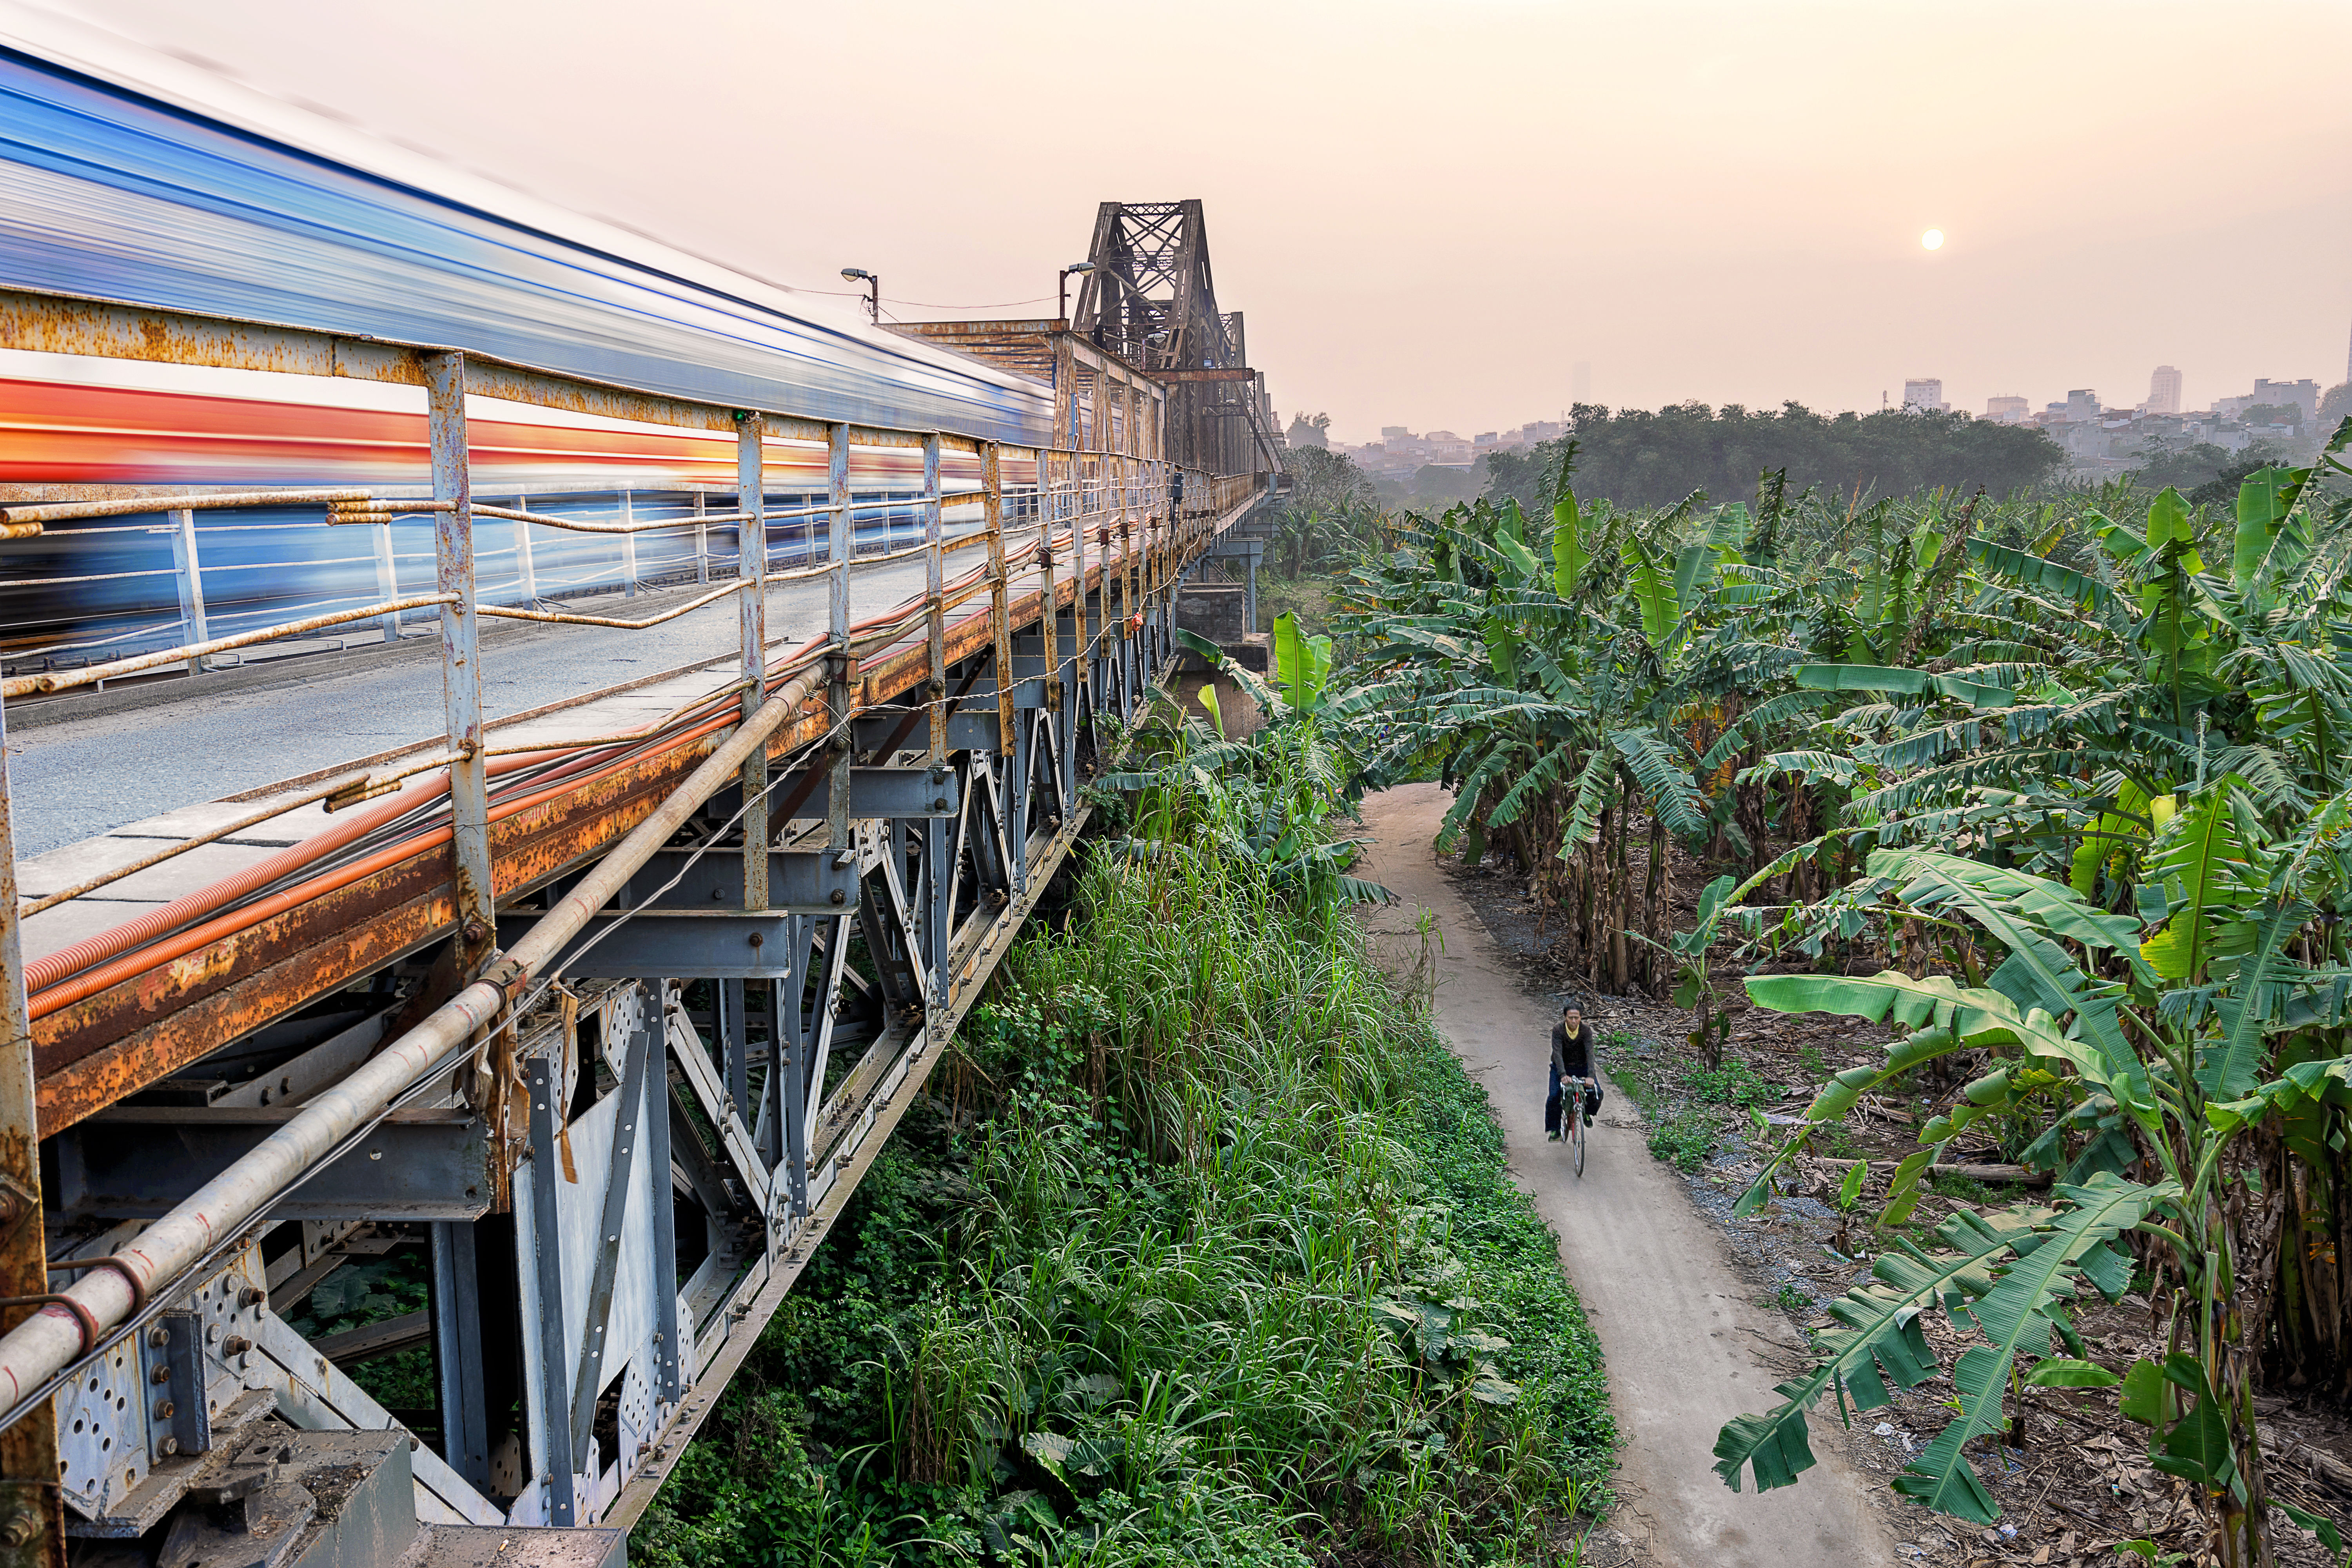
track, bridge, train, transportation, transport, vehicle, speed, public transportation, trees, palm trees, rail transport, banana trees, rolling stock